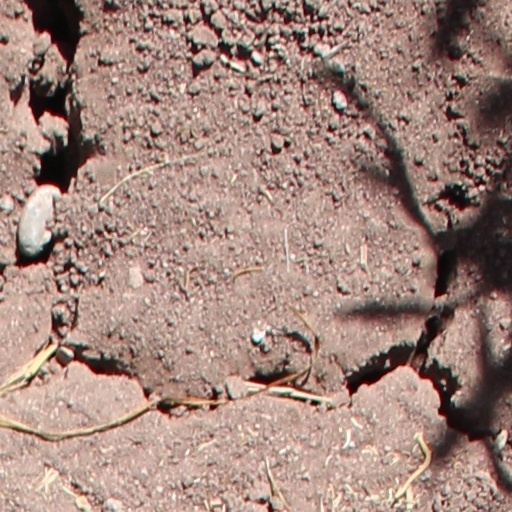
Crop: wheat